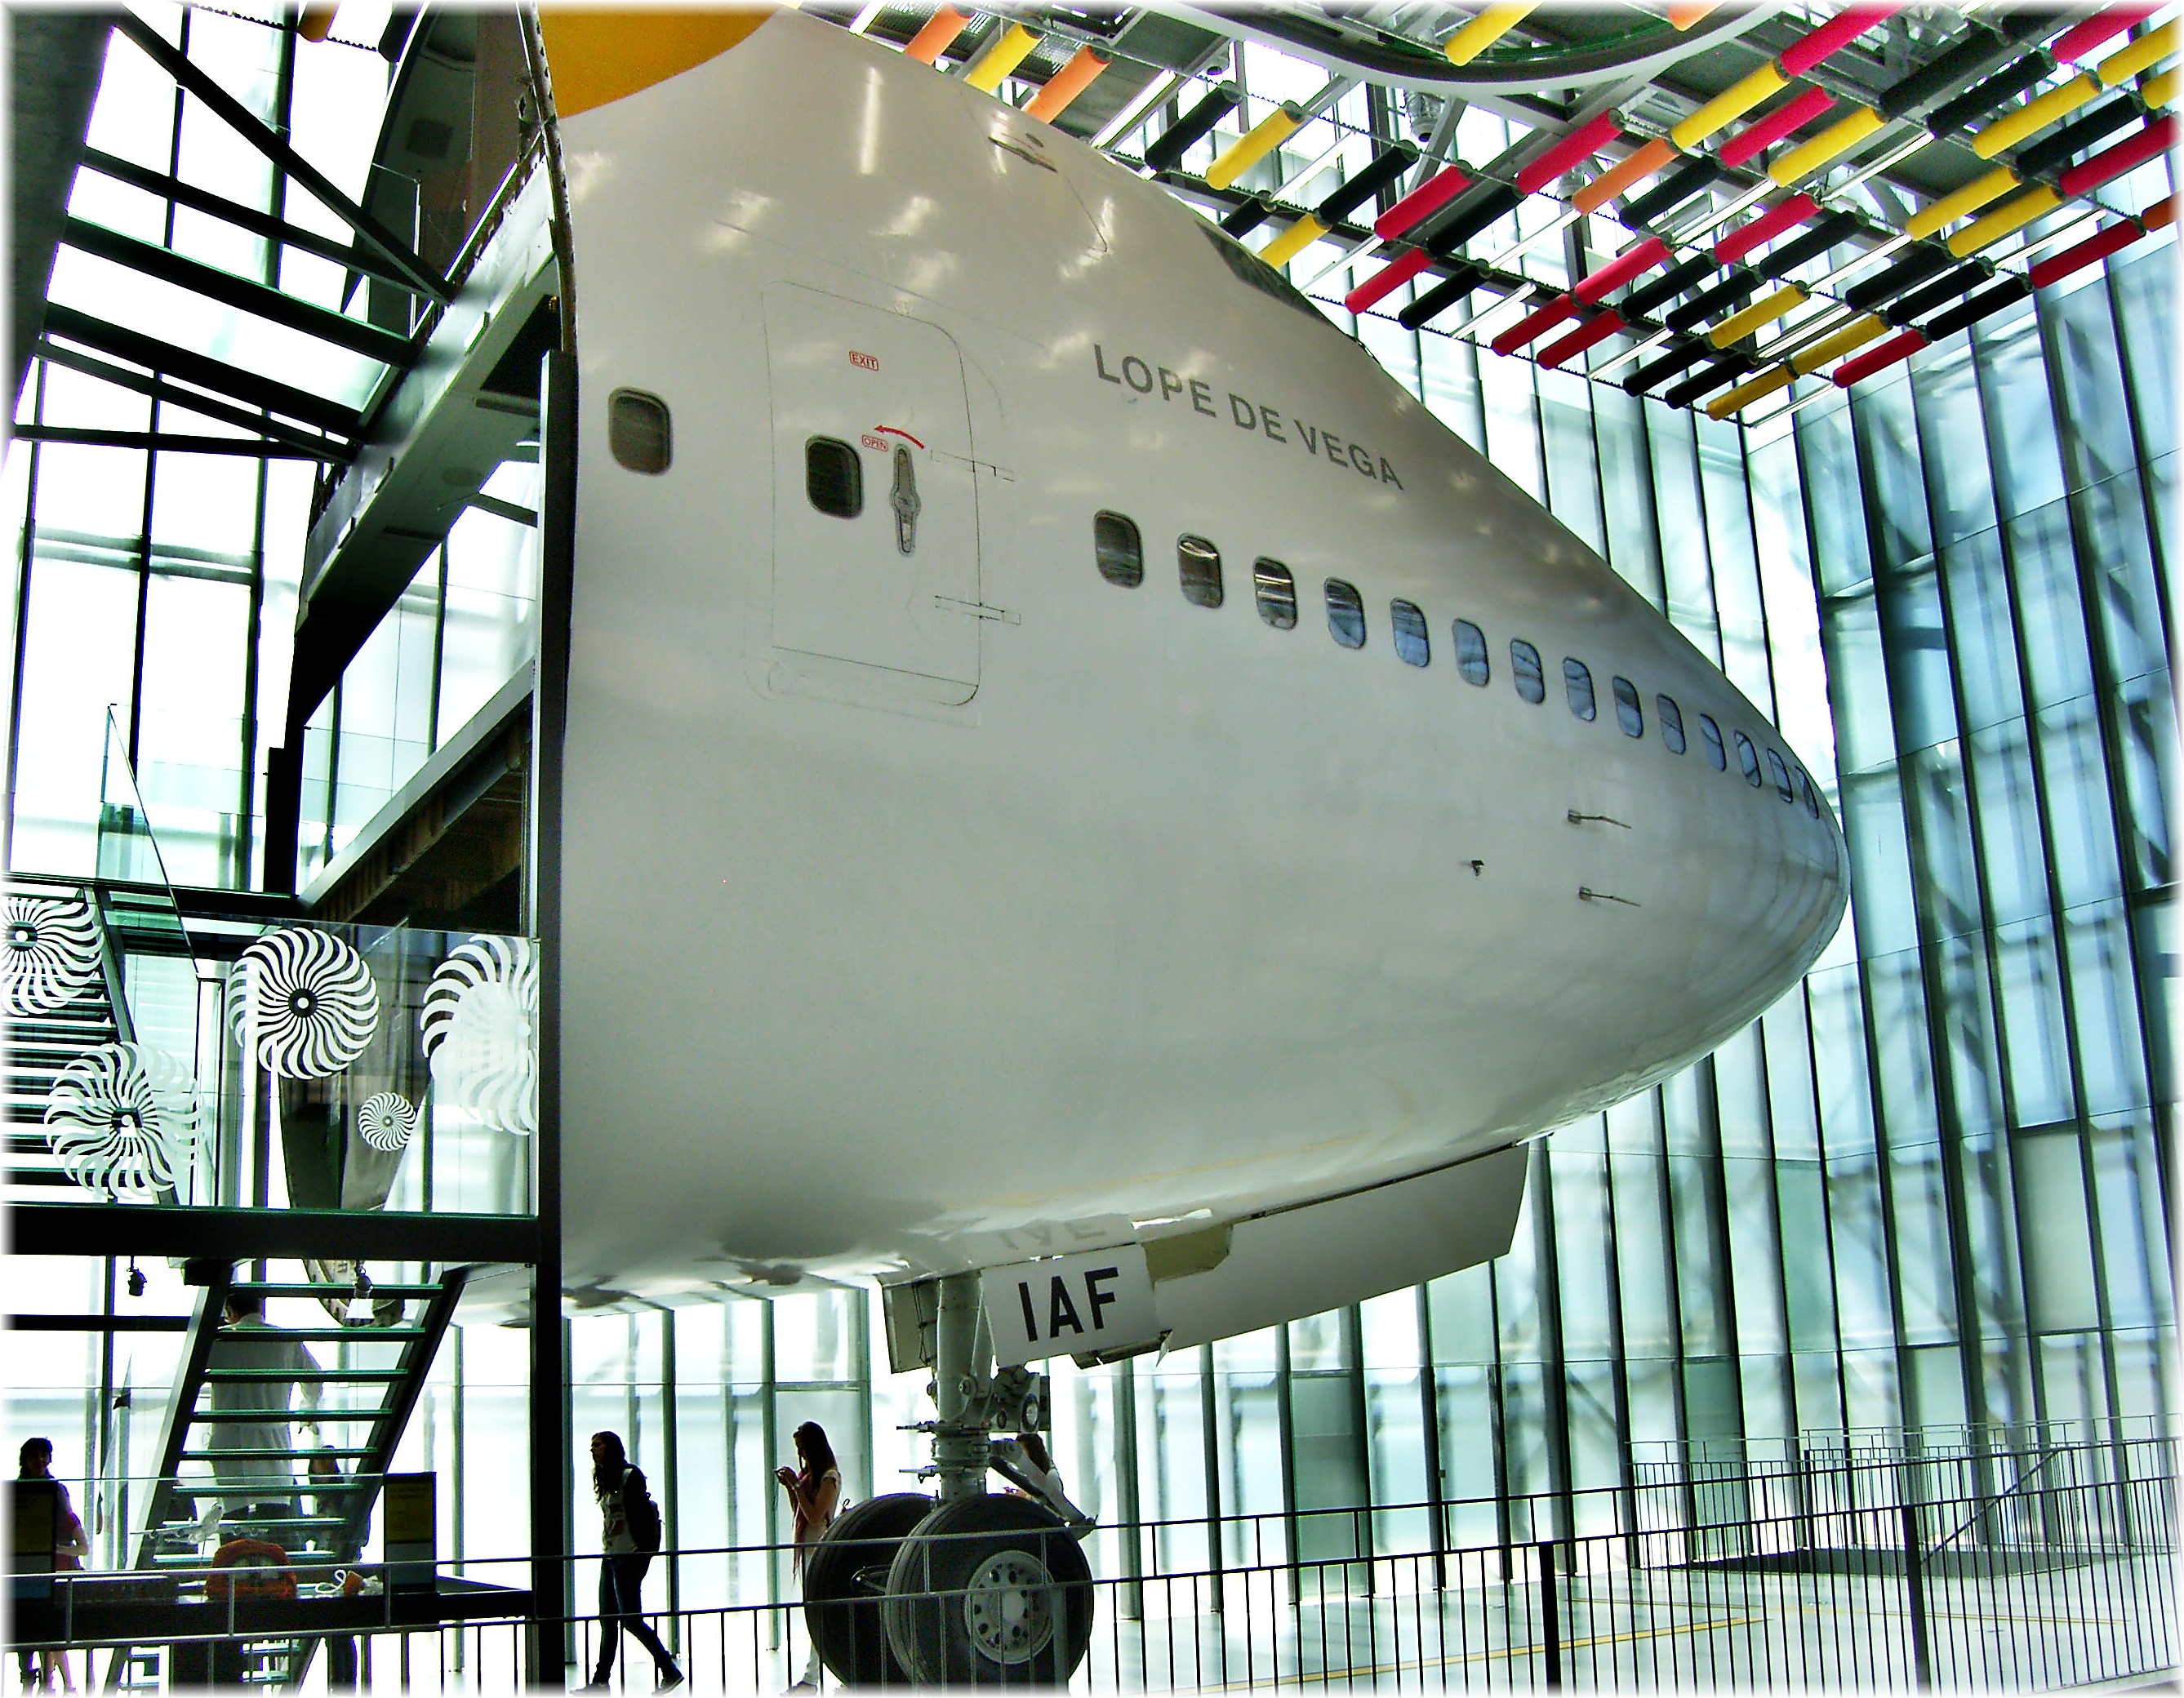
wing, airplane, aircraft, vehicle, airline, aviation, airliner, mygearandme, jet aircraft, atmosphere of earth, wide body aircraft, aerospace engineering, aircraft engine